Paddy Whiskey

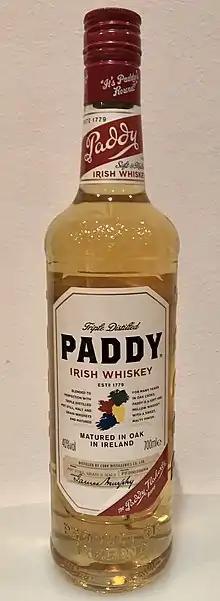

Paddy is a brand of blended Irish whiskey produced by the Sazerac Company. As of 2016, Paddy is the fourth largest-selling Irish whiskey in the World.